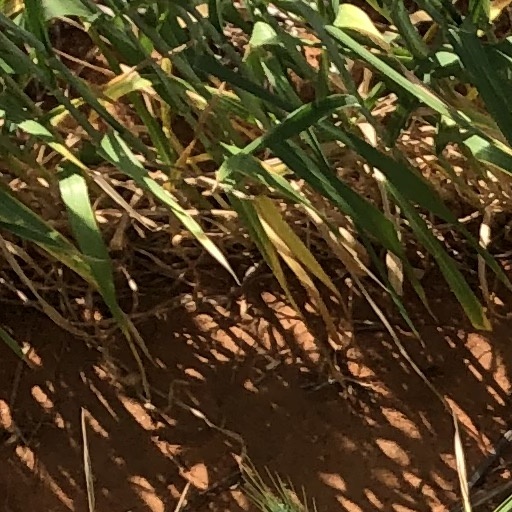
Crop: wheat